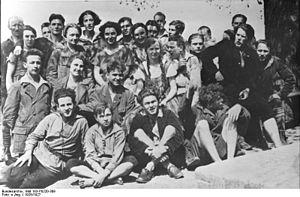
La Ligue des jeunes communistes d'Allemagne est une organisation de jeunesse dépendant du Parti communiste d'Allemagne, formée à partir de l'organisation de la Jeunesse libre socialiste.